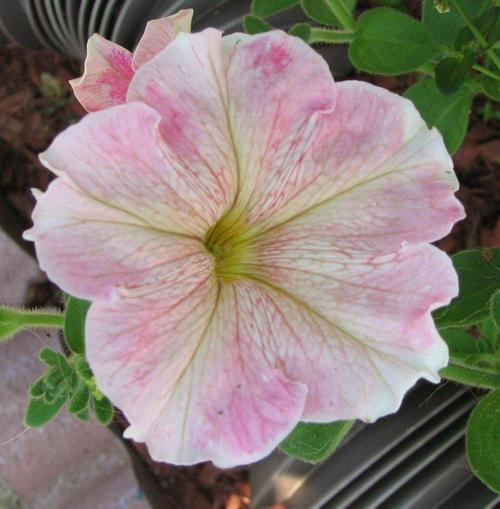
Label: petunia